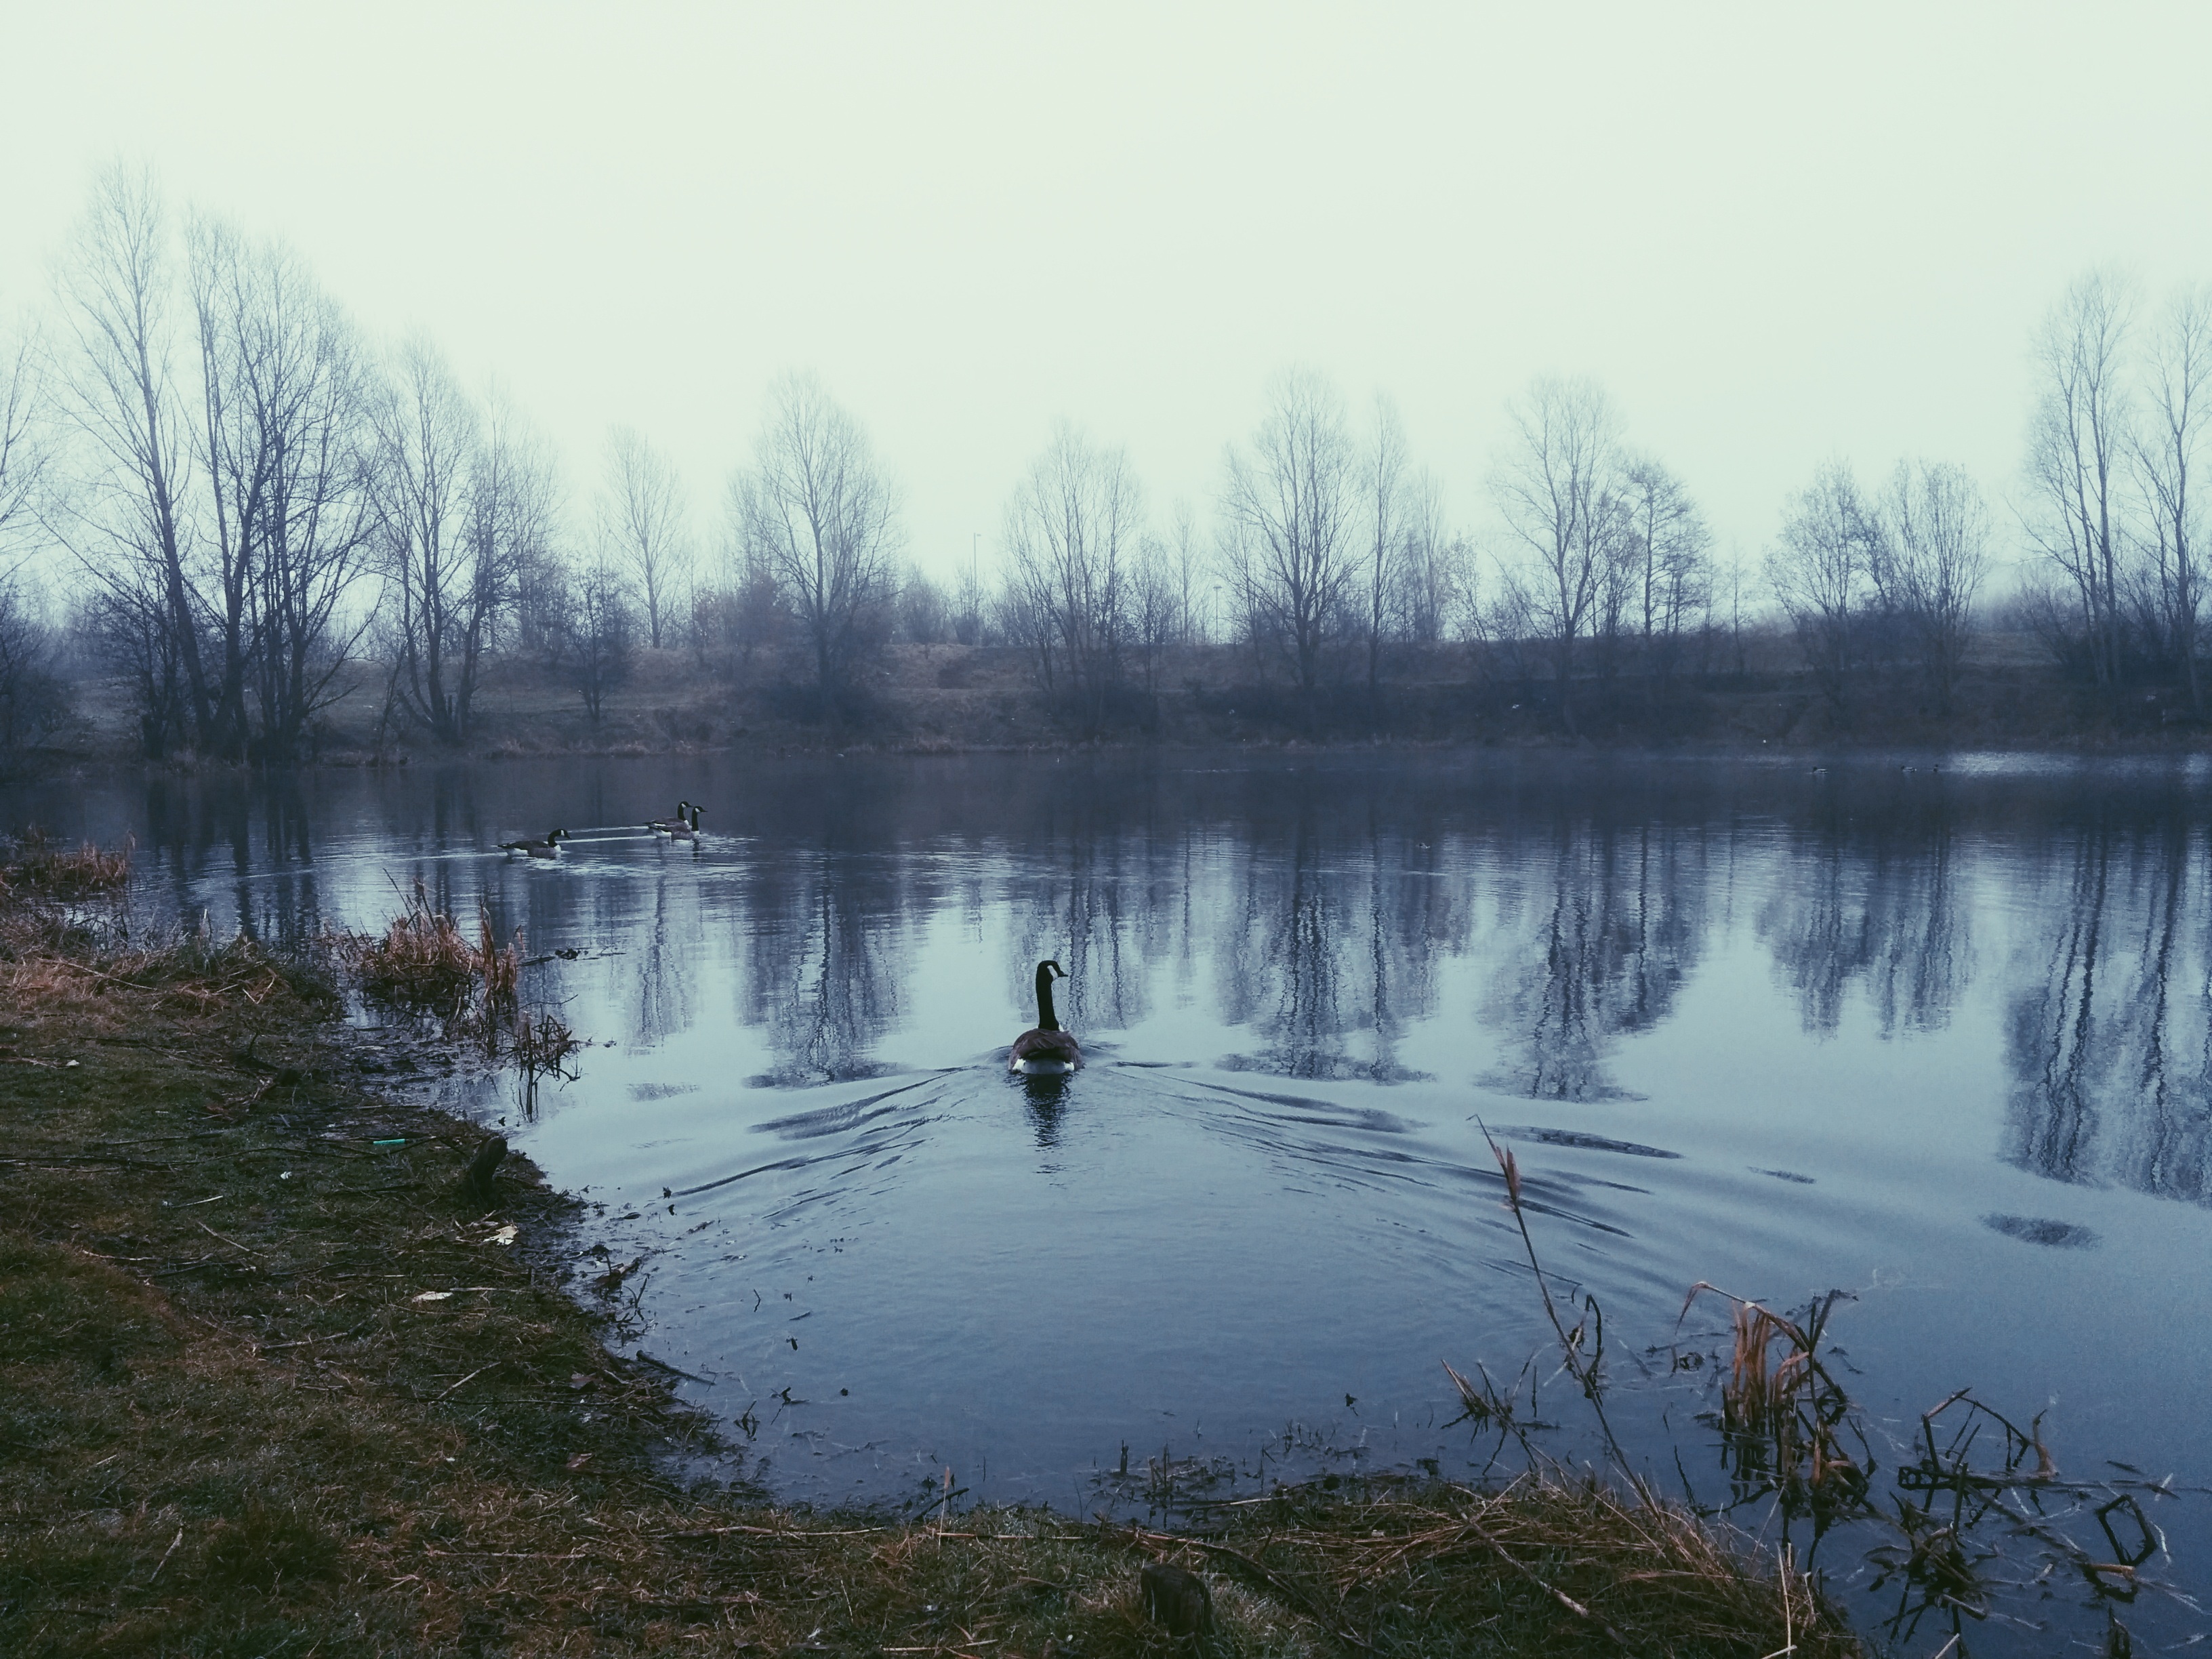
tree, water, nature, marsh, swamp, wilderness, winter, mist, morning, lake, river, pond, reflection, reservoir, season, body of water, wetland, bog, habitat, loch, natural environment, atmospheric phenomenon